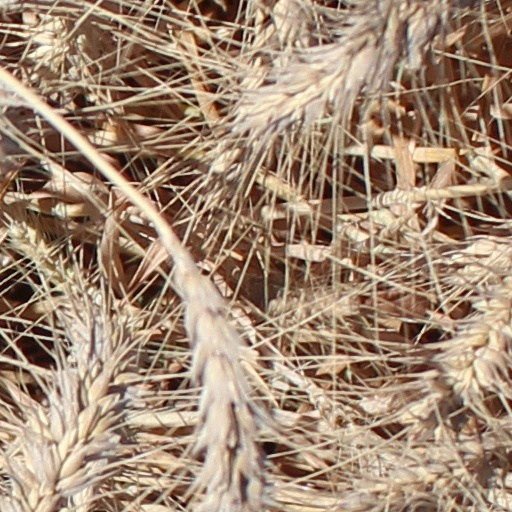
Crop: wheat